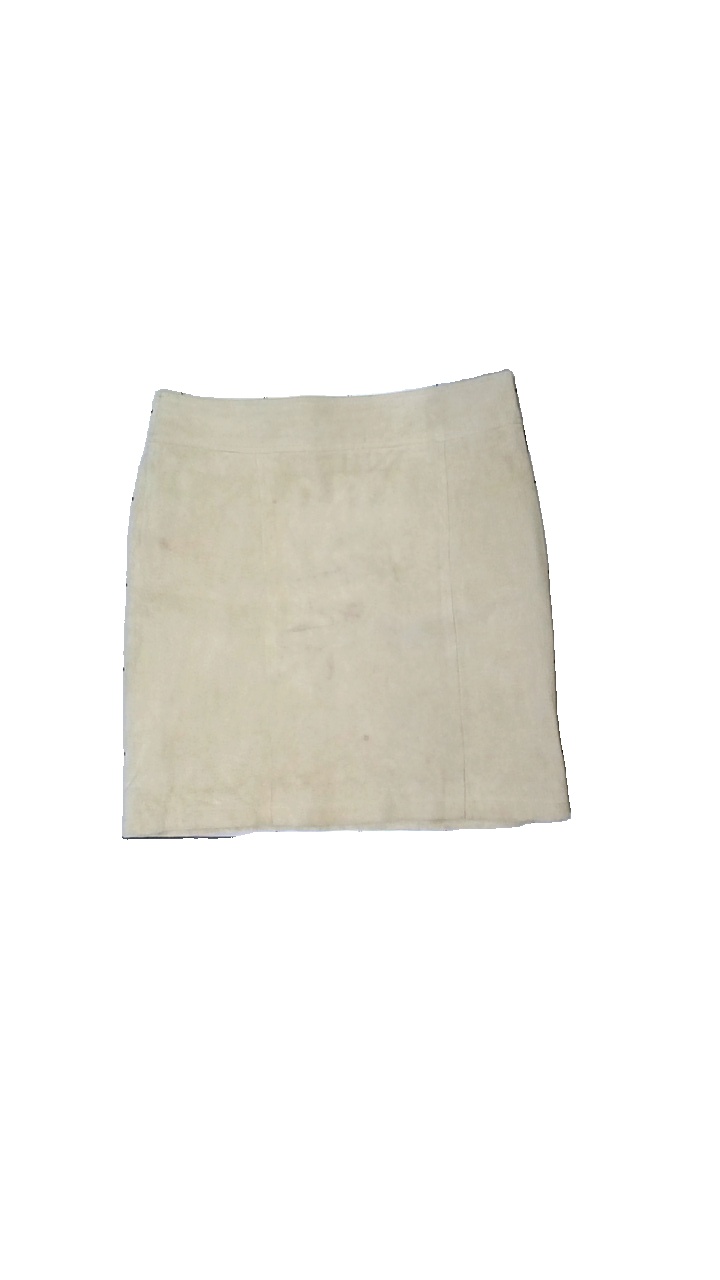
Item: Skirt (Ladies)
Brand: Lindex
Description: beige läder kjol med röda fläckar fram.
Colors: Beige
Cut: Regular
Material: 100% silk
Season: Summer
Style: Leather
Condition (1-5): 2
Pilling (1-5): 5
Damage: fläckar
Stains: Major
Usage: Export
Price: <50